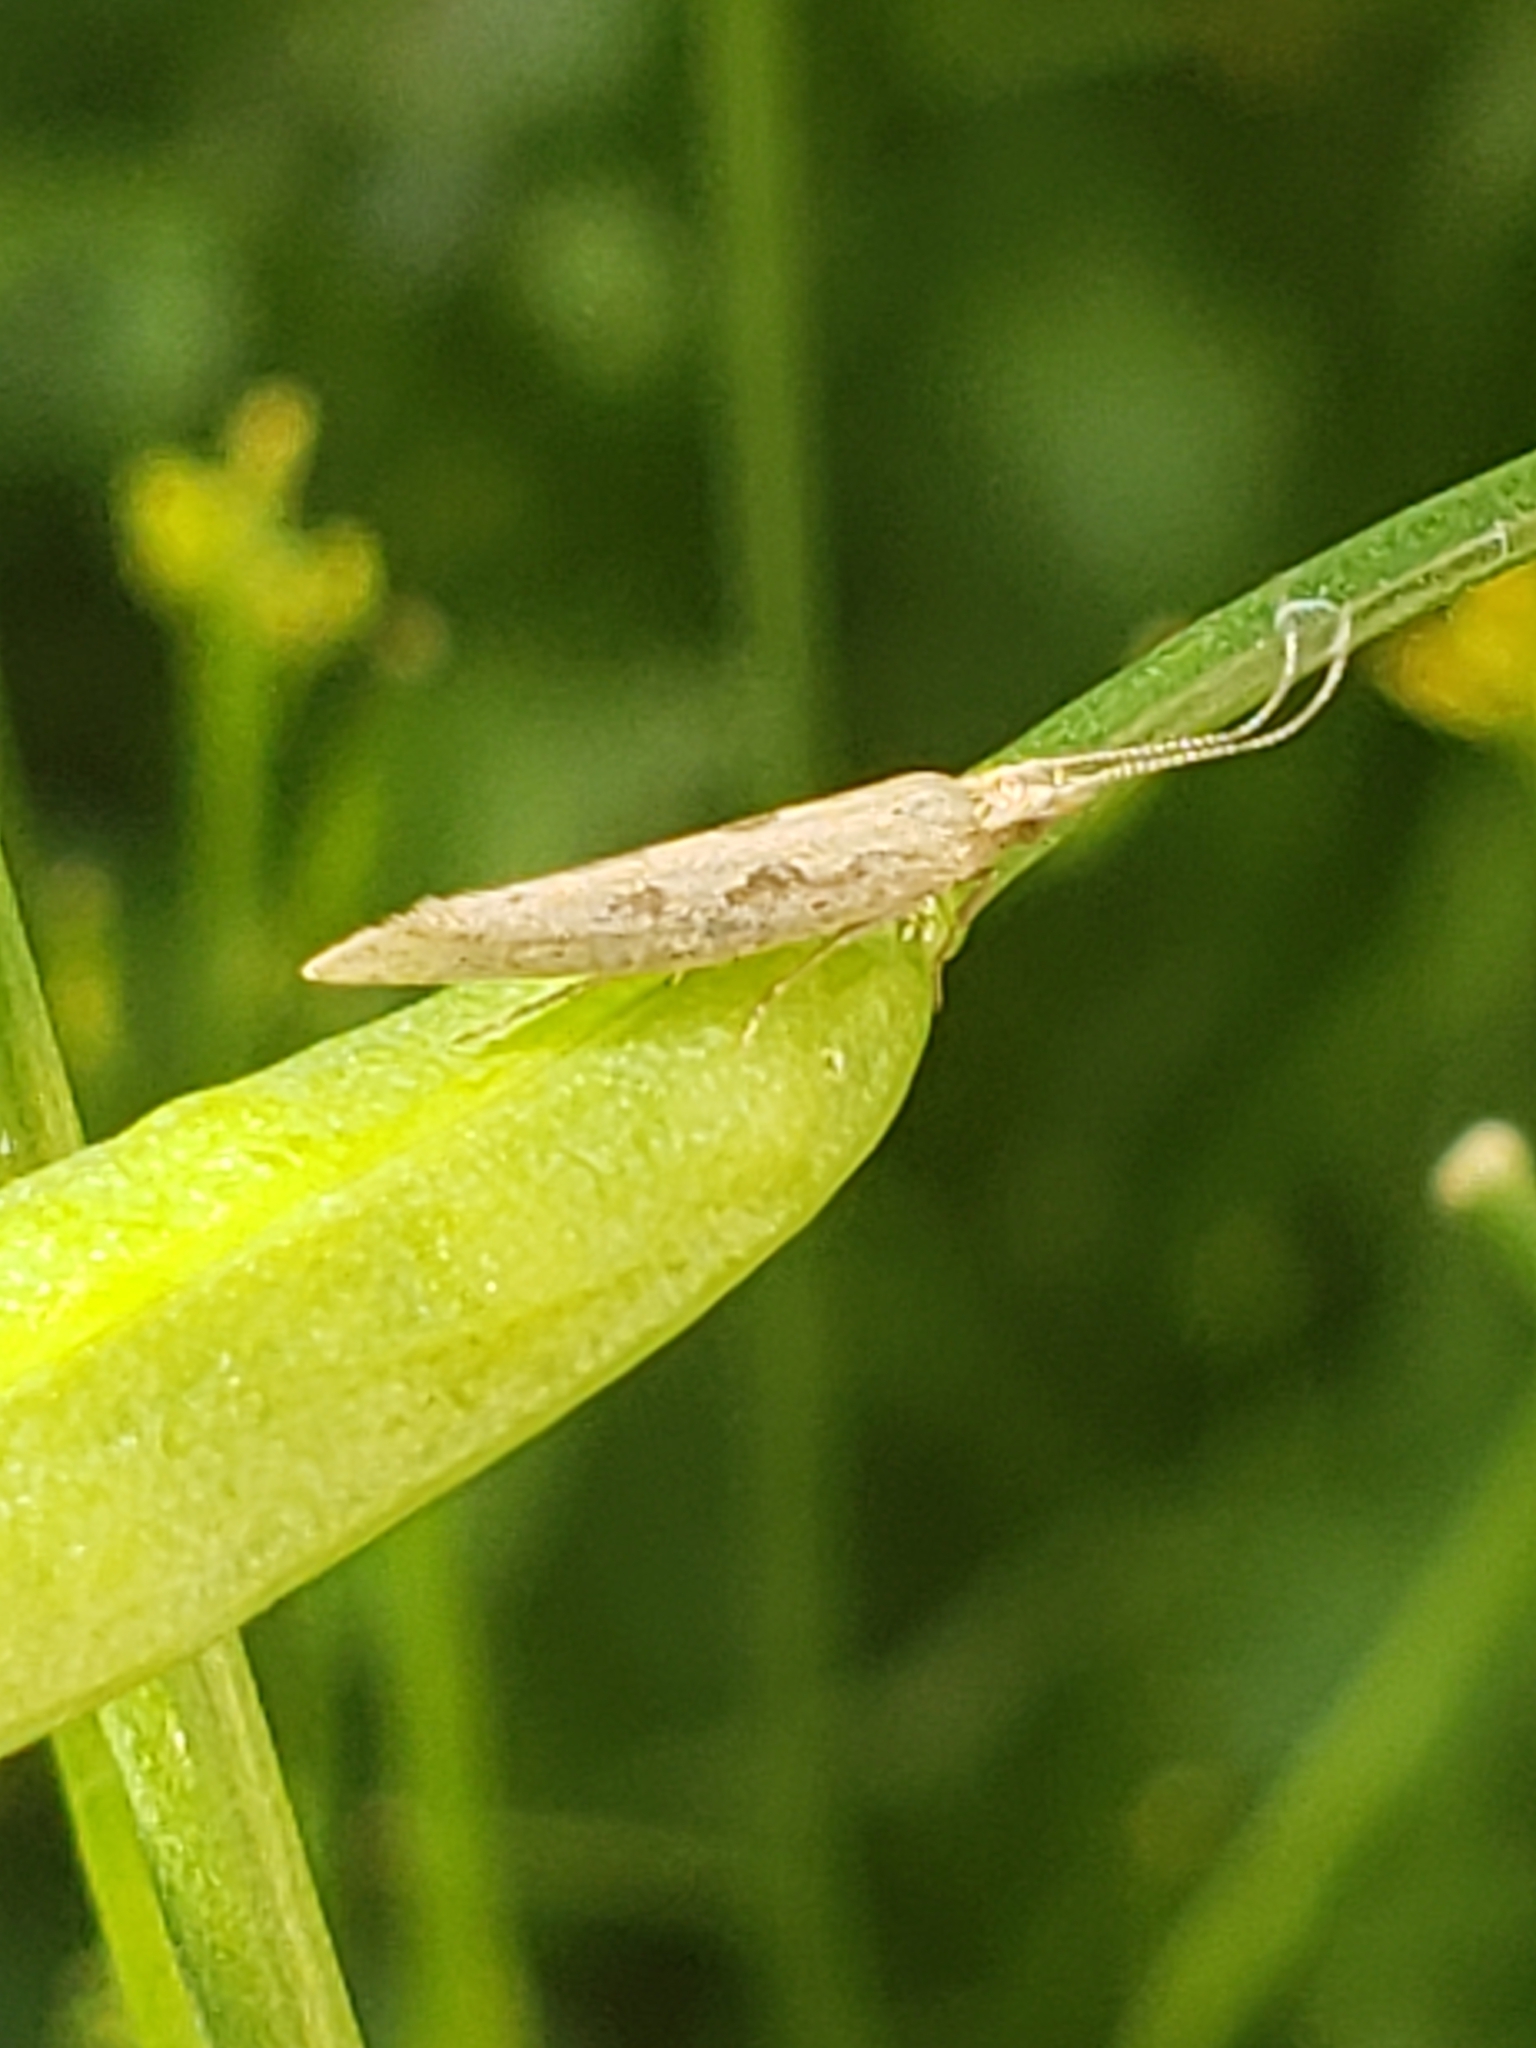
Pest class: diamondback_moth